Viridian

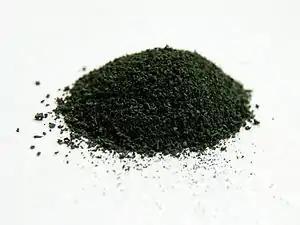
Chromium(III) oxide sample

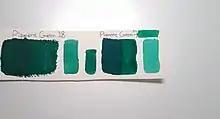
Viridian(Pigment Green 18) (Left) And Phthalocyanine Green(Pigment Green 7) (Right) Gouache

Viridian is a blue-green pigment, a hydrated chromium(III) oxide, of medium saturation and relatively dark in value. It is composed of a majority of green, followed by blue. The first recorded use of "viridian" as a color name in English was in the 1860s. Viridian takes its name from the Latin , meaning "green". The pigment was first prepared in mid-19th-century Paris and remains available from several US manufacturers as prepared artists' colors in all media.